Australia and the Indonesian occupation of East Timor

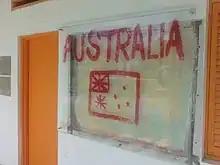
The "Flag House" in Balibo

According to author Clinton Fernandes the governments of Malcolm Fraser, Bob Hawke and Paul Keating co-operated with the Indonesian military and President Suharto to obscure details about conditions in East Timor and to preserve Indonesian control of the region. Australian governments saw good relations and stability in Indonesia (Australia's largest neighbour) as providing an important security buffer to Australia's north. Nevertheless, Australia provided important sanctuary to East Timorese independence advocates like José Ramos-Horta (who based himself in Australia during his exile). However, throughout the duration of Indonesia's occupation of East Timor, the Australian public were generally uncomfortable, if not actively against the occupation, initially highlighted by the deaths of five Australian journalists who came to be known as the "Balibo 5". Also the actions of the Timorese people in supporting Australian forces during the Battle of Timor in World War II were well-remembered, particularly by veterans. These two issues kept the East Timor occupation in a negative light, throughout the duration of the invasion and occupation. Protests took place in Australia against the occupation, prominent East Timorese lived in Australia and kept the issue alight, and some Australian nationals participated in the resistance movement. According to Professor James Cotton, writing in his book on the invasion, Suharto in fact avoided coming to Australia, with the knowledge that there would be public protests.